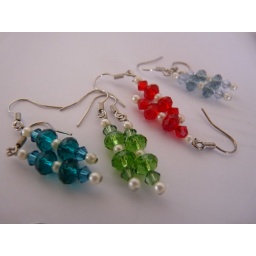
Rhodium plated hook earrings with Chinese crystal donuts separated by small white plastic pearls and matching Swarovski crystal bicones.